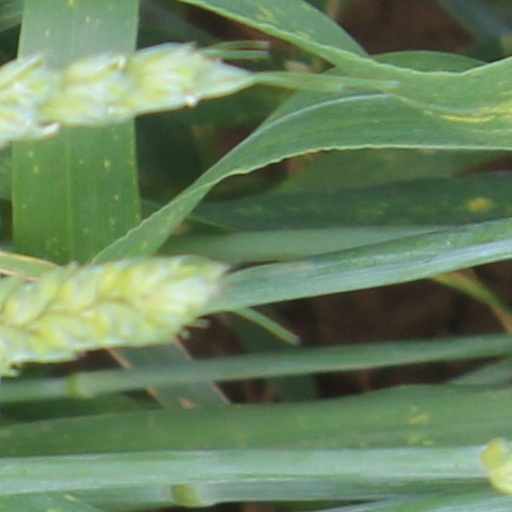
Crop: wheat